Larry Speakes

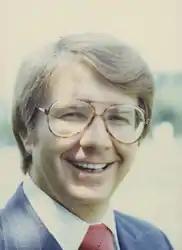
Speakes in 1976

The White House tapped Speakes in 1974 as a Staff Assistant and soon became the Press Secretary to the Special Counsel to the President at the height of the Watergate scandal. Upon Nixon's resignation, President Ford appointed Speakes to be Assistant Press Secretary to the President. Speakes served as Bob Dole's press secretary during his unsuccessful vice-presidential run with Ford.